Studio craft

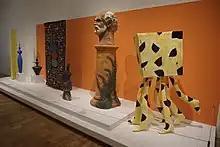
The "Studio Craft Meets Design" gallery at the Milwaukee Art Museum

Studio craft, or the studio craft movement, is the practice of craft methodology in an artist's studio. Traditional craft tends to generate craft objects out of necessity or for ceremonial use while studio craft produces craft objects at the whim of the maker or intended owner. These objects are at most only "desirable" for use and often lack any utility. Because studio craft doesn't make objects out of necessity, it is similar to works of studio art which are made for aesthetic rather than functional purposes.